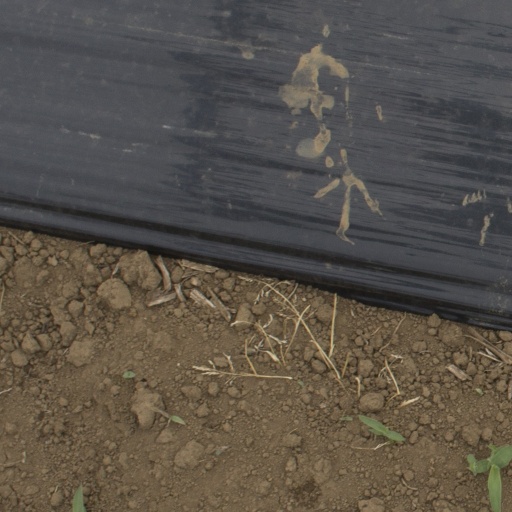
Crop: Jerusalem artichoke